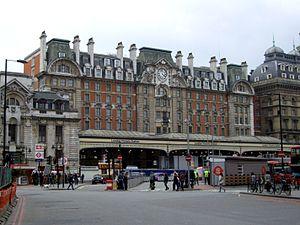
La gare Victoria, l'une des principales gares de terminus à Londres. Cette gare dessert des lignes au sud et au de-ouest de la ville. Devant la gare, on aperçoit l’arrêt de bus. Station Code: VIC. Line(s) and Previous/Next Stations: Sloane Square &lt